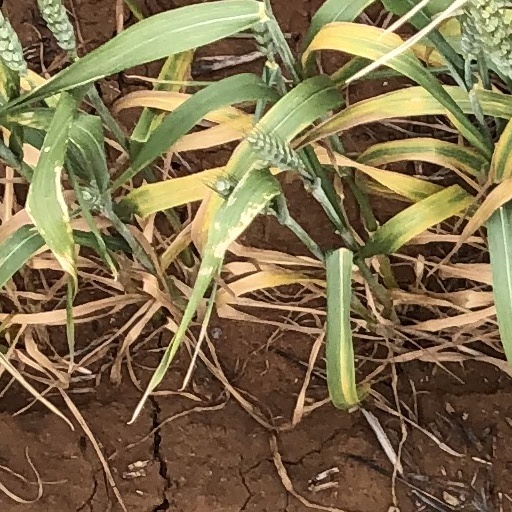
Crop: wheat